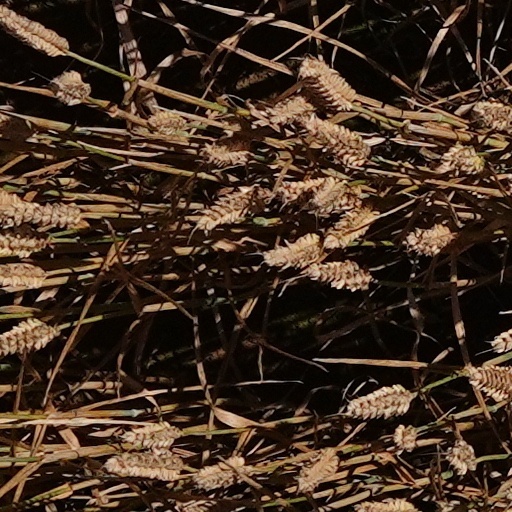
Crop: wheat